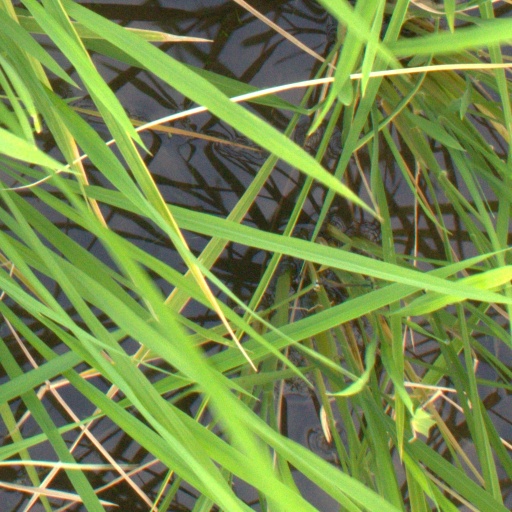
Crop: rice